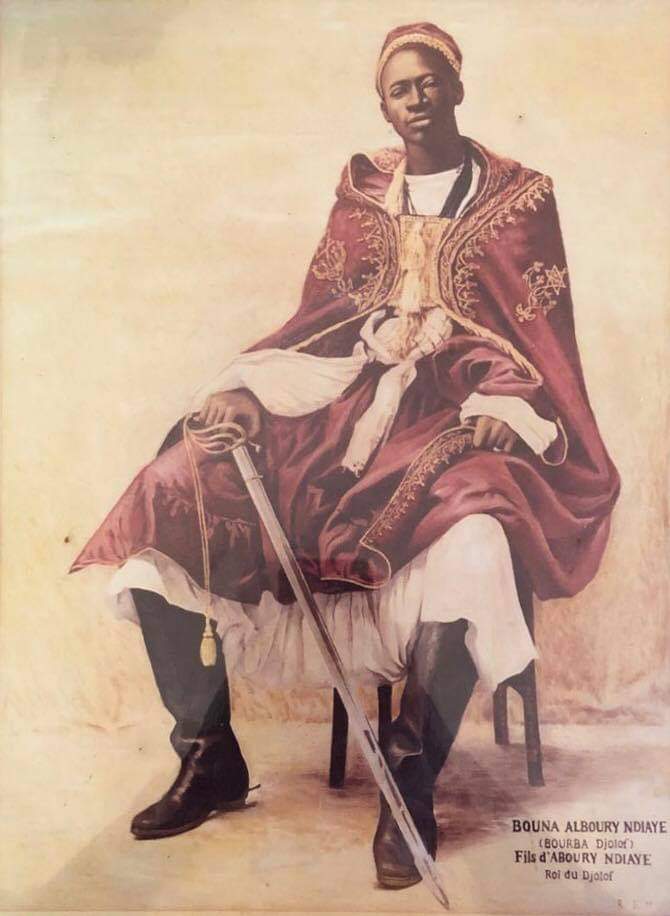
Waaw Kii de ab nit la mi ngi yor ab bant... sol ab mbaxana...sol yére bu ruus.